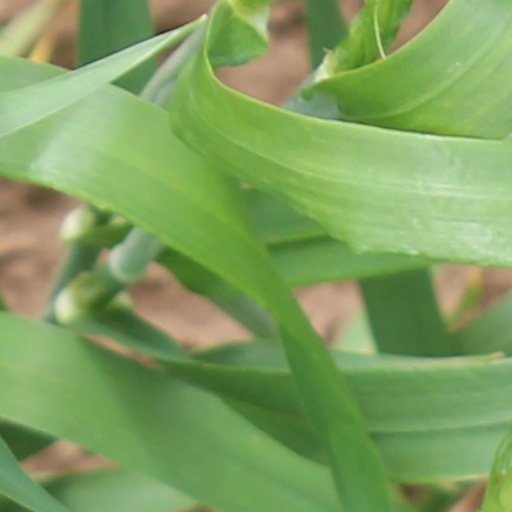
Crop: wheat